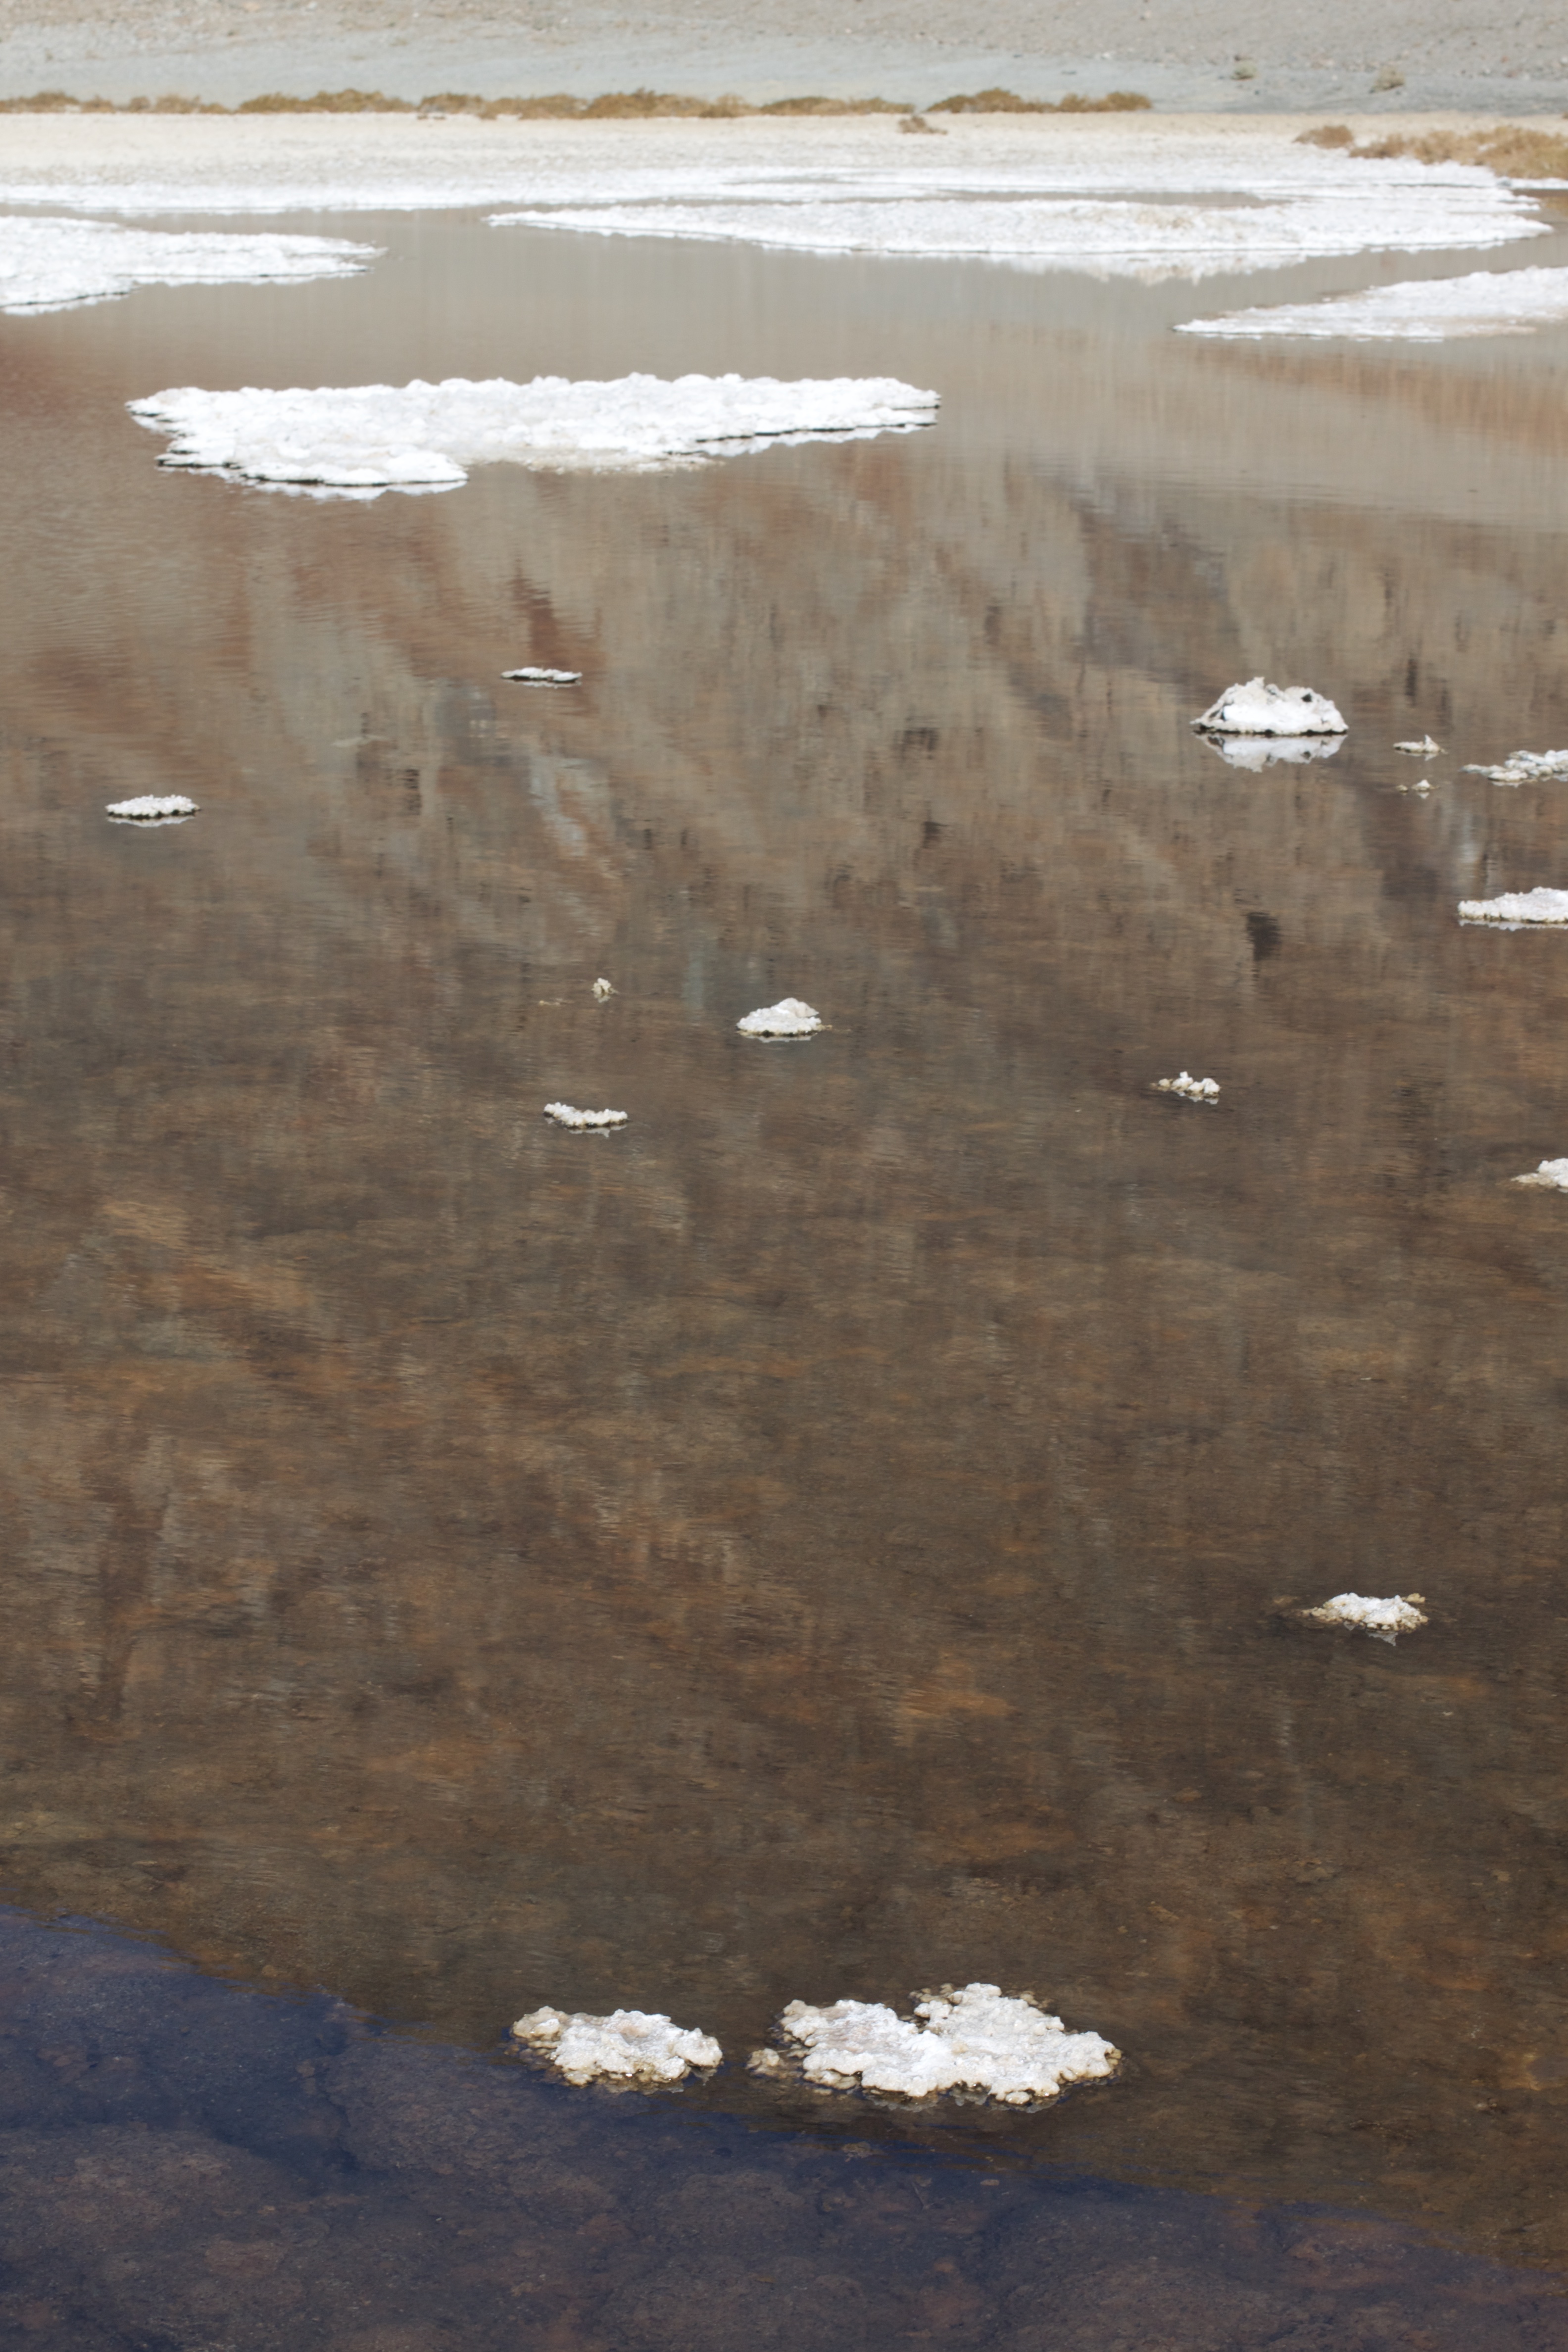
sea, sand, rock, snow, winter, wood, texture, wall, reflection, weather, soil, material, geology